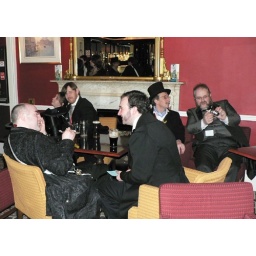
boys in bar